Vineeth Vincent

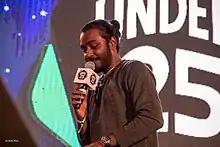
Vineeth Vincent

Vineeth Vincent (born 9 July 1989) is a Beatboxer, Musician, emcee and performing artist from Bangalore, Karnataka, India. He is considered one of the biggest beatboxers in India.